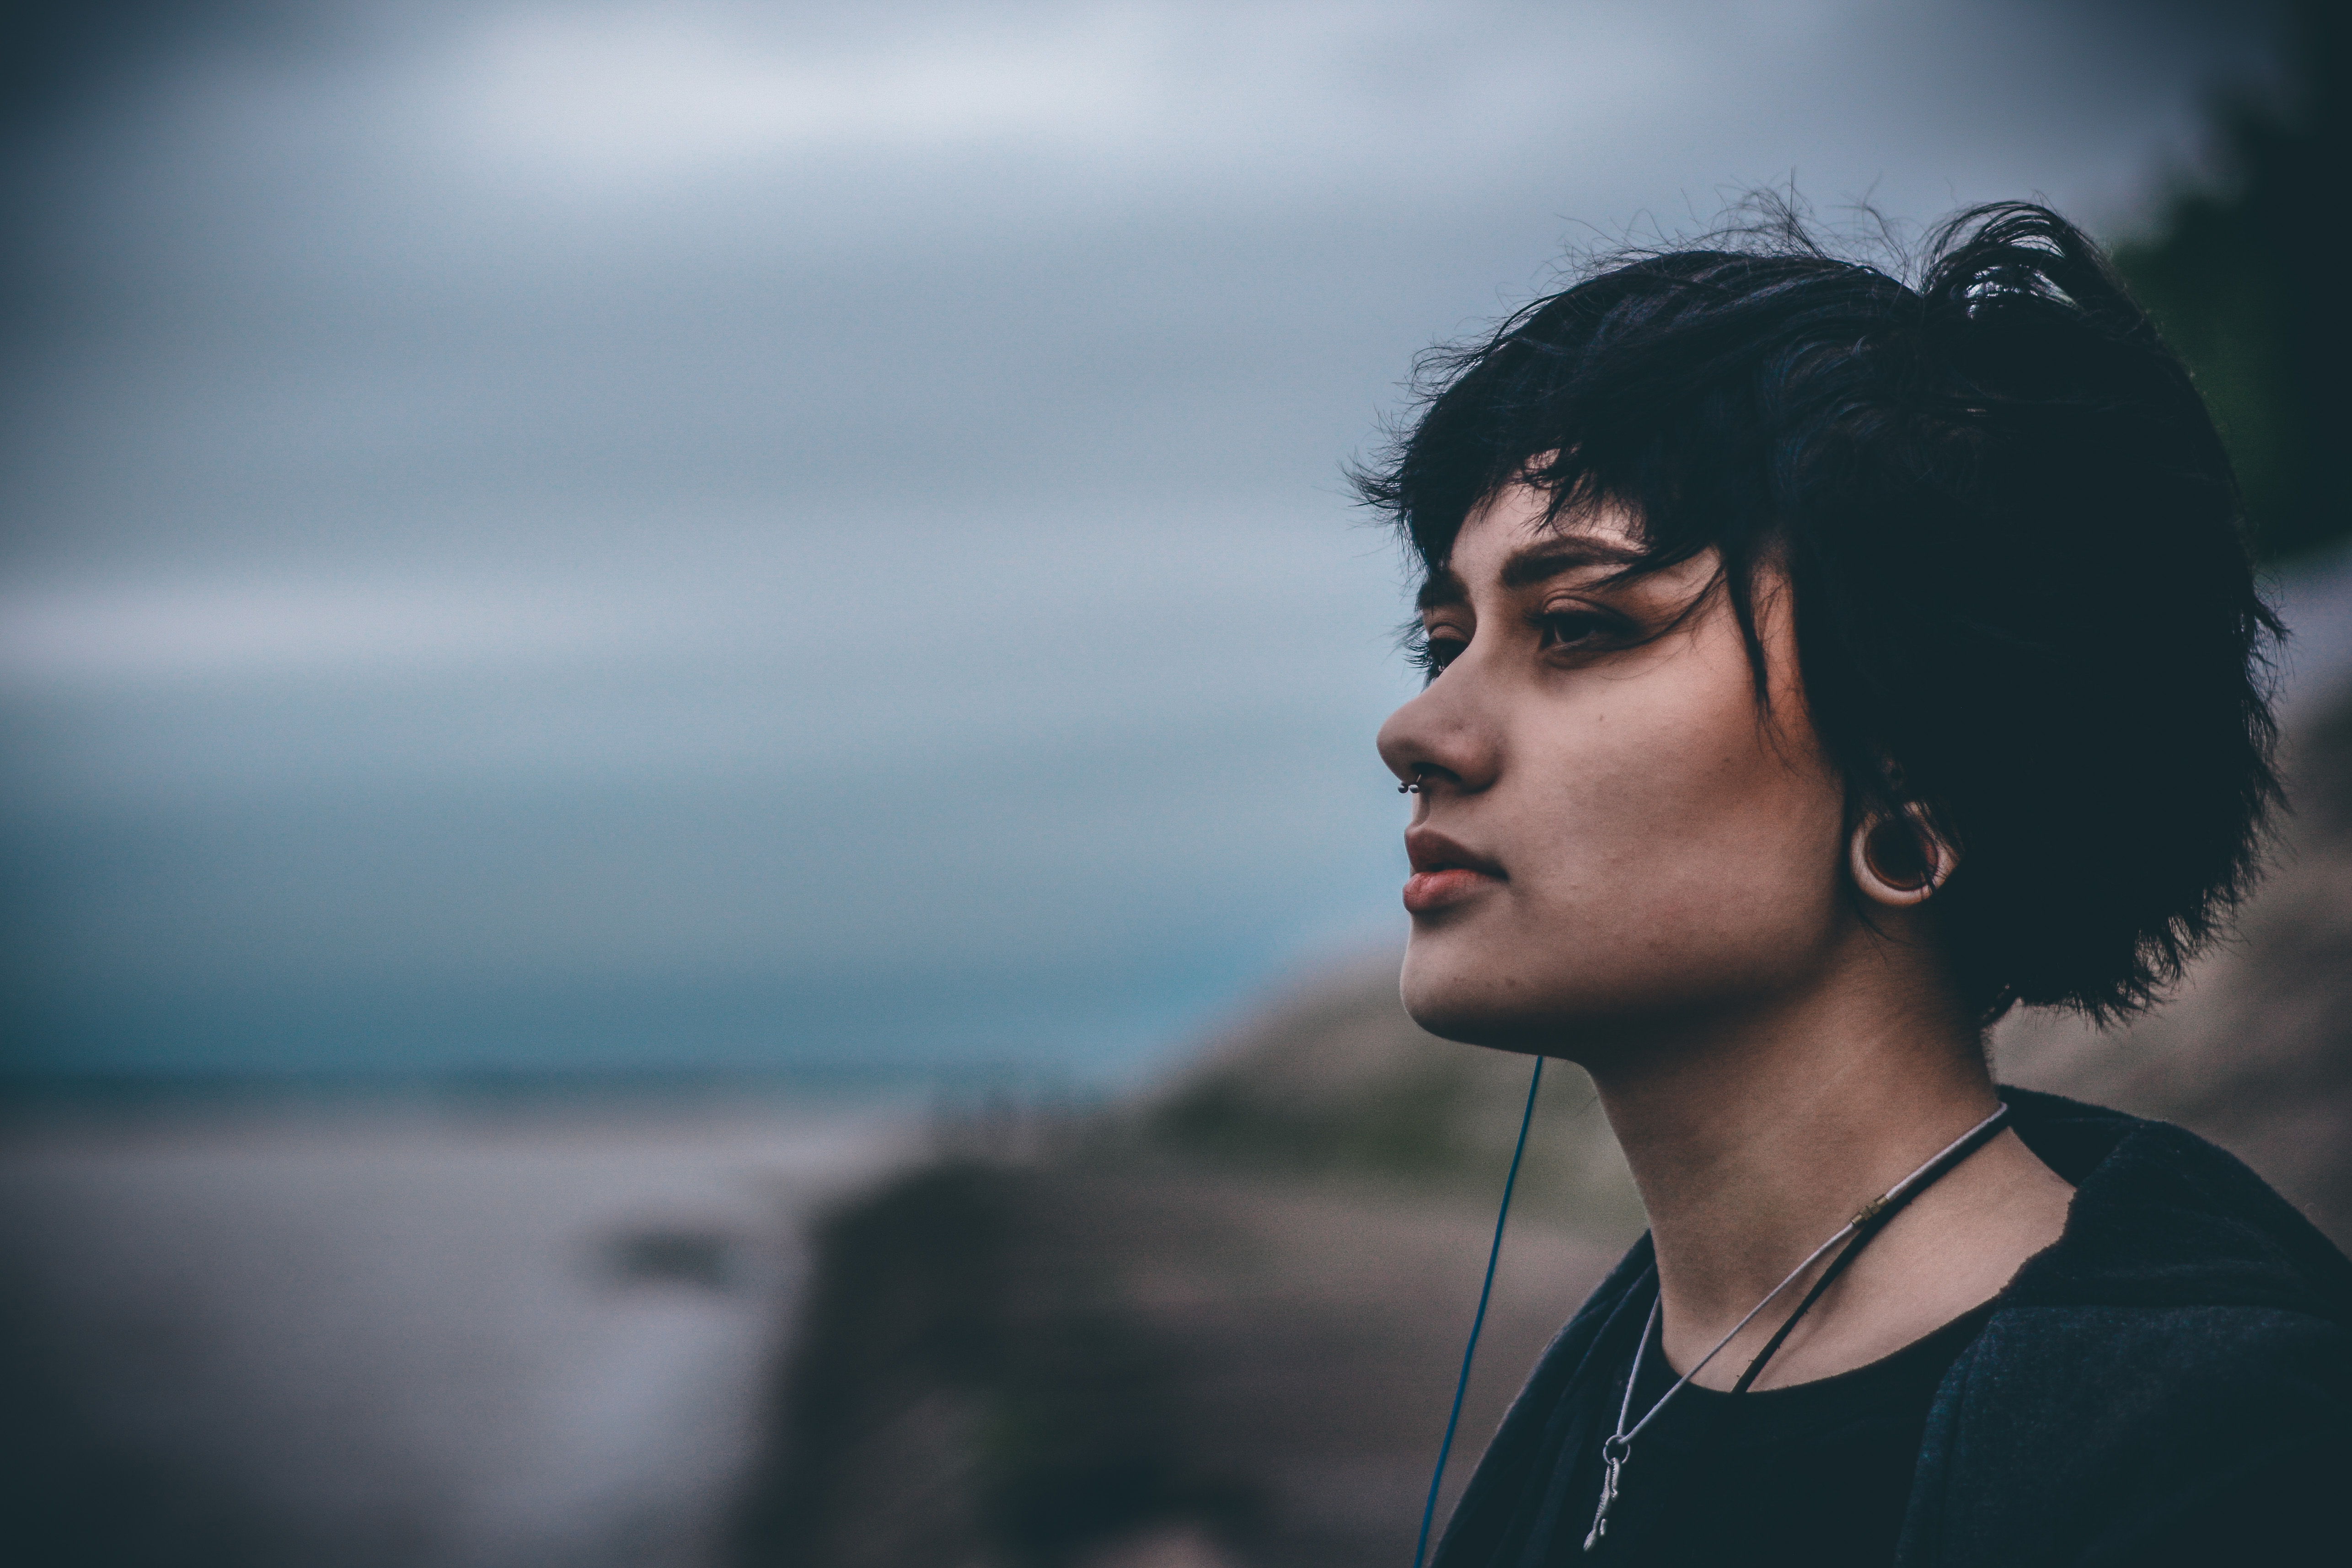
beach, sea, ocean, person, sky, girl, woman, photography, cloudy, female, portrait, model, color, blue, black, seashore, smile, close up, outdoors, eye, glasses, photograph, beauty, emotion, adult, photo shoot, portrait photography